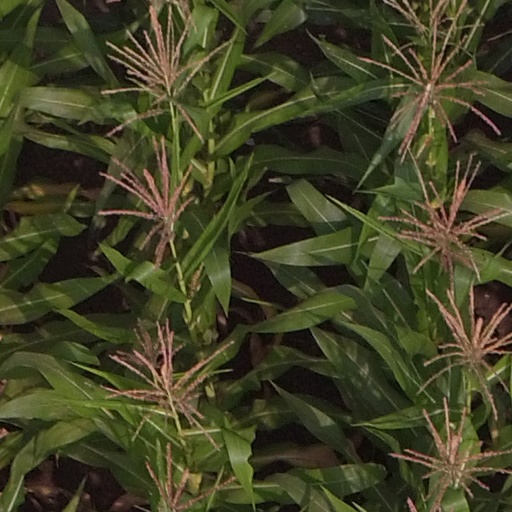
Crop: maize; corn